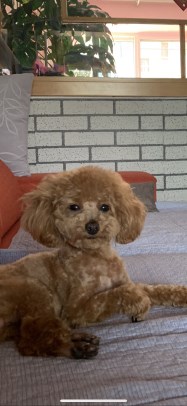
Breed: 7449-n000128-teddy